Polymerization-induced phase separation

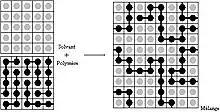
Fig.1: Mixture of polymers and solvent on a lattice.

As the polymer chains grow during polymerization, N increases, thus reducing the entropy of mixing. This is because the long polymer chains have fewer configurational possibilities compared to individual monomers, thereby reducing disorder, which can be intuitively understood by Figure 1.